First TransPennine Express

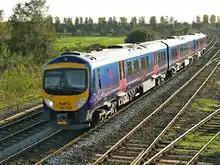
Class 185 at Castleton East Junction

The Class 185 trains proved popular with off-peak travellers, although these satisfaction levels decreased for passengers undertaking long-distance journeys and at peak times. Despite the Class 185s having a higher passenger capacity than two-car Class 158s, passengers were frequently left behind due to severe overcrowding around peak times. During 2007, a report produced by Transport for Greater Manchester stated that projected passenger numbers would likely necessitate the introduction of 8-car trains by 2014.